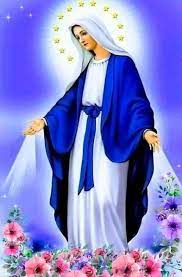
Waaw nataal bii de senn ndaw moo si nekk. Mel na ne Mariyaama la. Mu ngi sol mbubb mu bula, laxasoo lu bula moomit. Tàllal na loxo yi. Ëe  ci kaw am na ay biddéew yu wër wetu bopp bi. Ci suuf am na ay wirgo yu rafet ci wetu tànk yi.